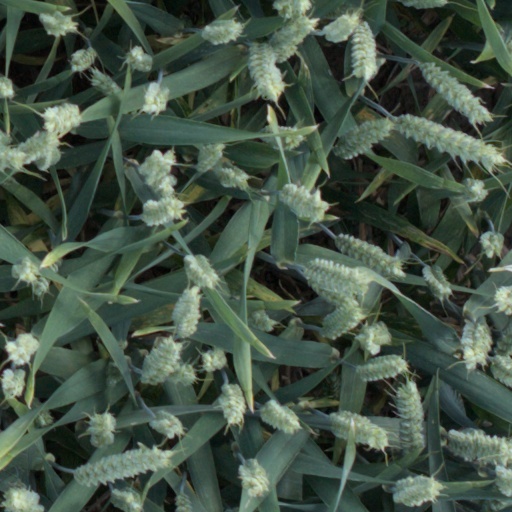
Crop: wheat